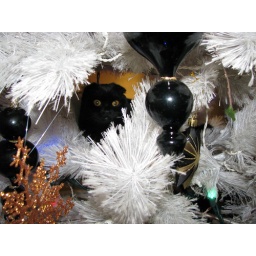
cat in the christmas tree